Chaloner (locomotive)

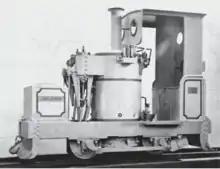
Works photograph of "Chaloner", as supplied with cab to Pen-y-Bryn slate quarry, Nantlle

"Chaloner" was supplied new to the Pen-y-Bryn slate quarry, Nantlle. Unusually for a de Winton locomotive, it was supplied with an overall cab.